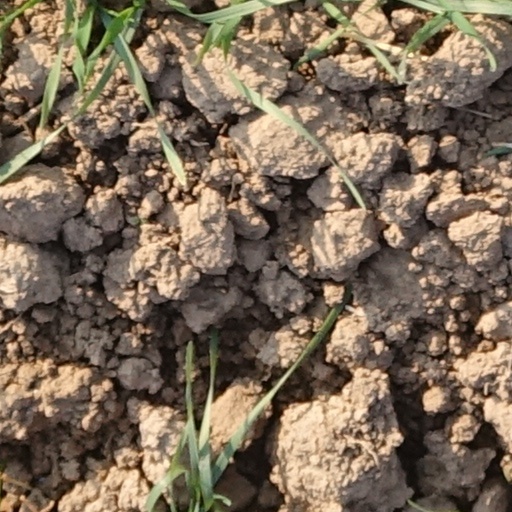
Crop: wheat